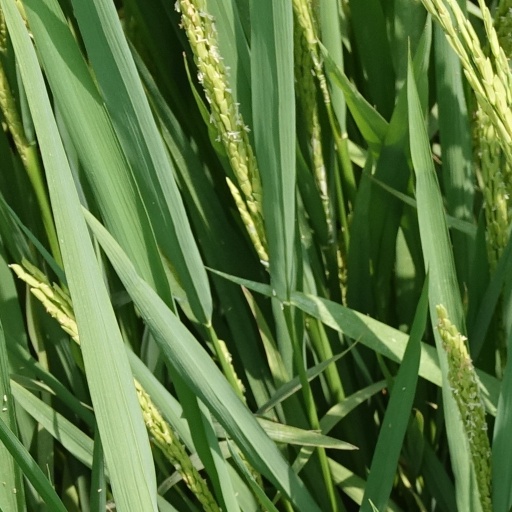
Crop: rice